Wolfsburg

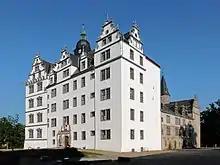
Wolfsburg Castle

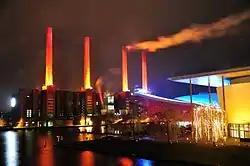
The illuminated Volkswagen power plant at night

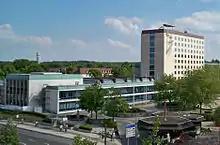
The city hall

The centre of Wolfsburg is unique in Germany. Instead of a medieval city centre, Wolfsburg features a new and modern attraction called the Autostadt. The old part of the city Alt Wolfsburg shows some manor buildings in traditional framework style. Atop a hill by the River Aller is the Wolfsburg Castle.